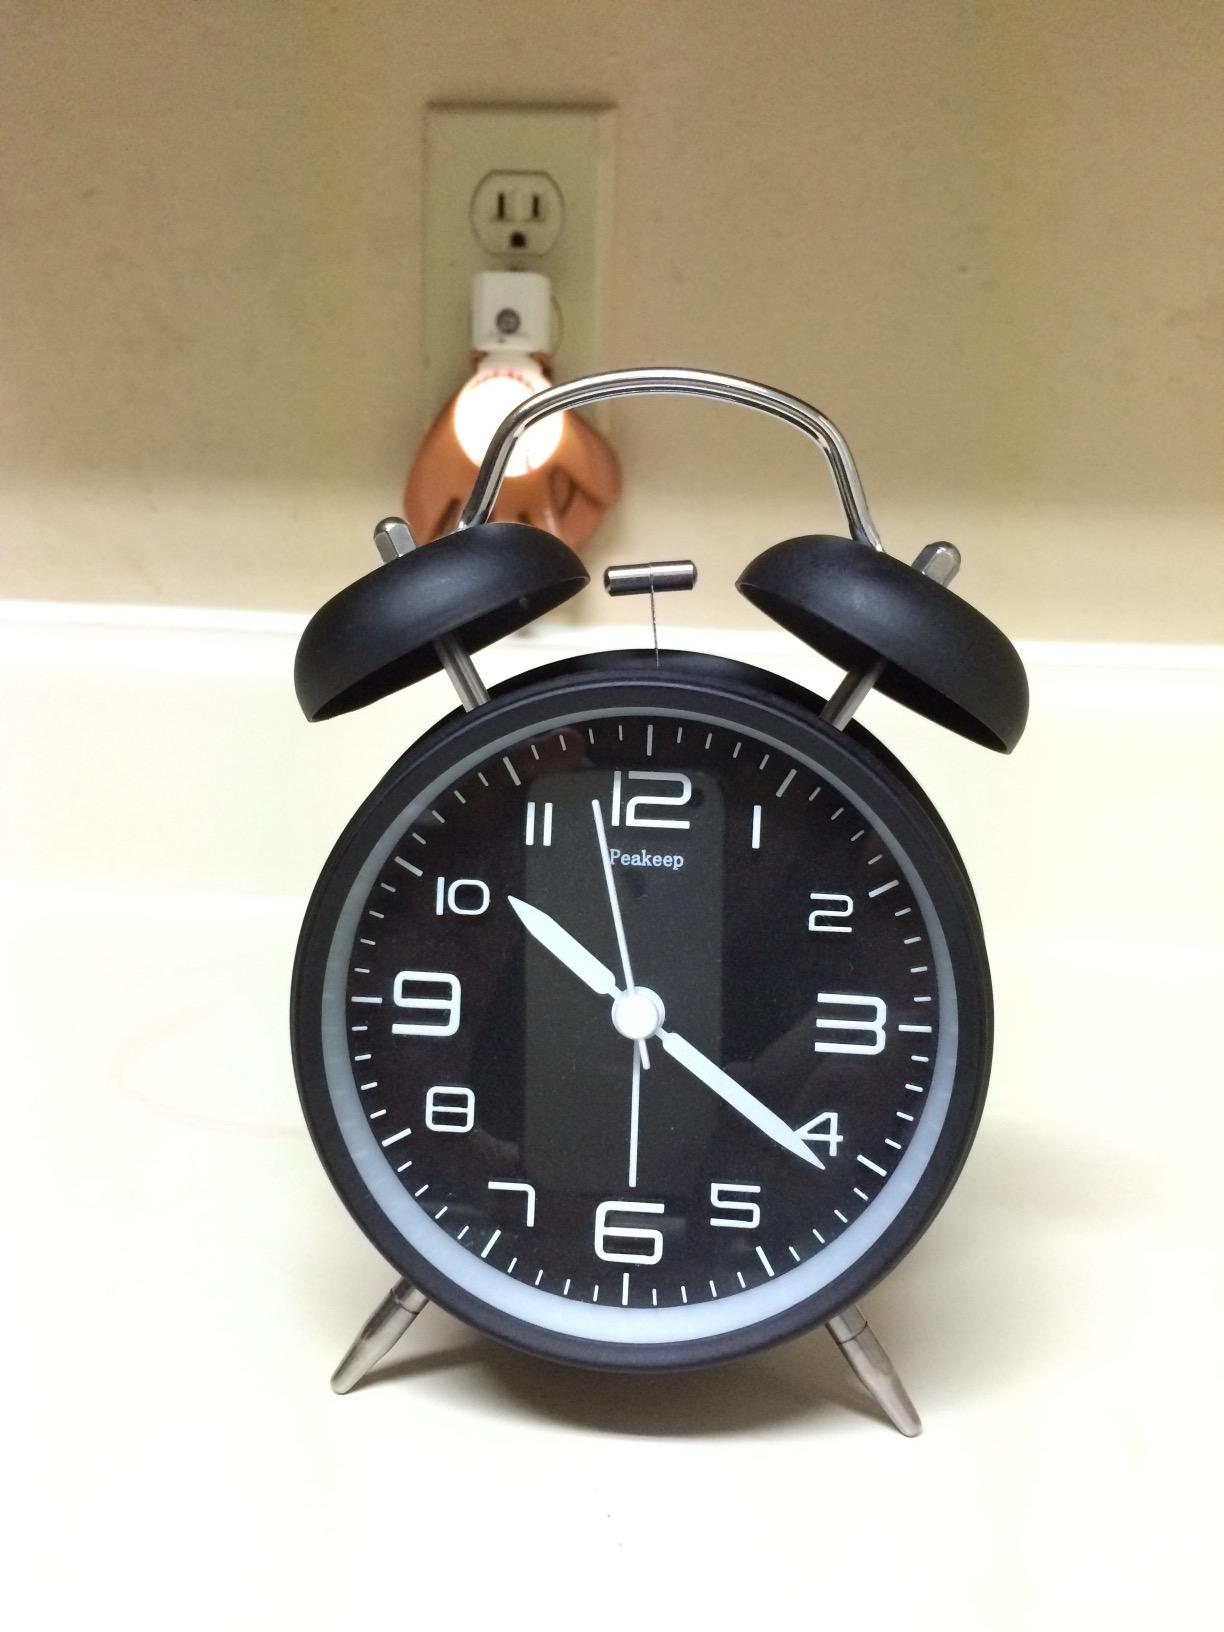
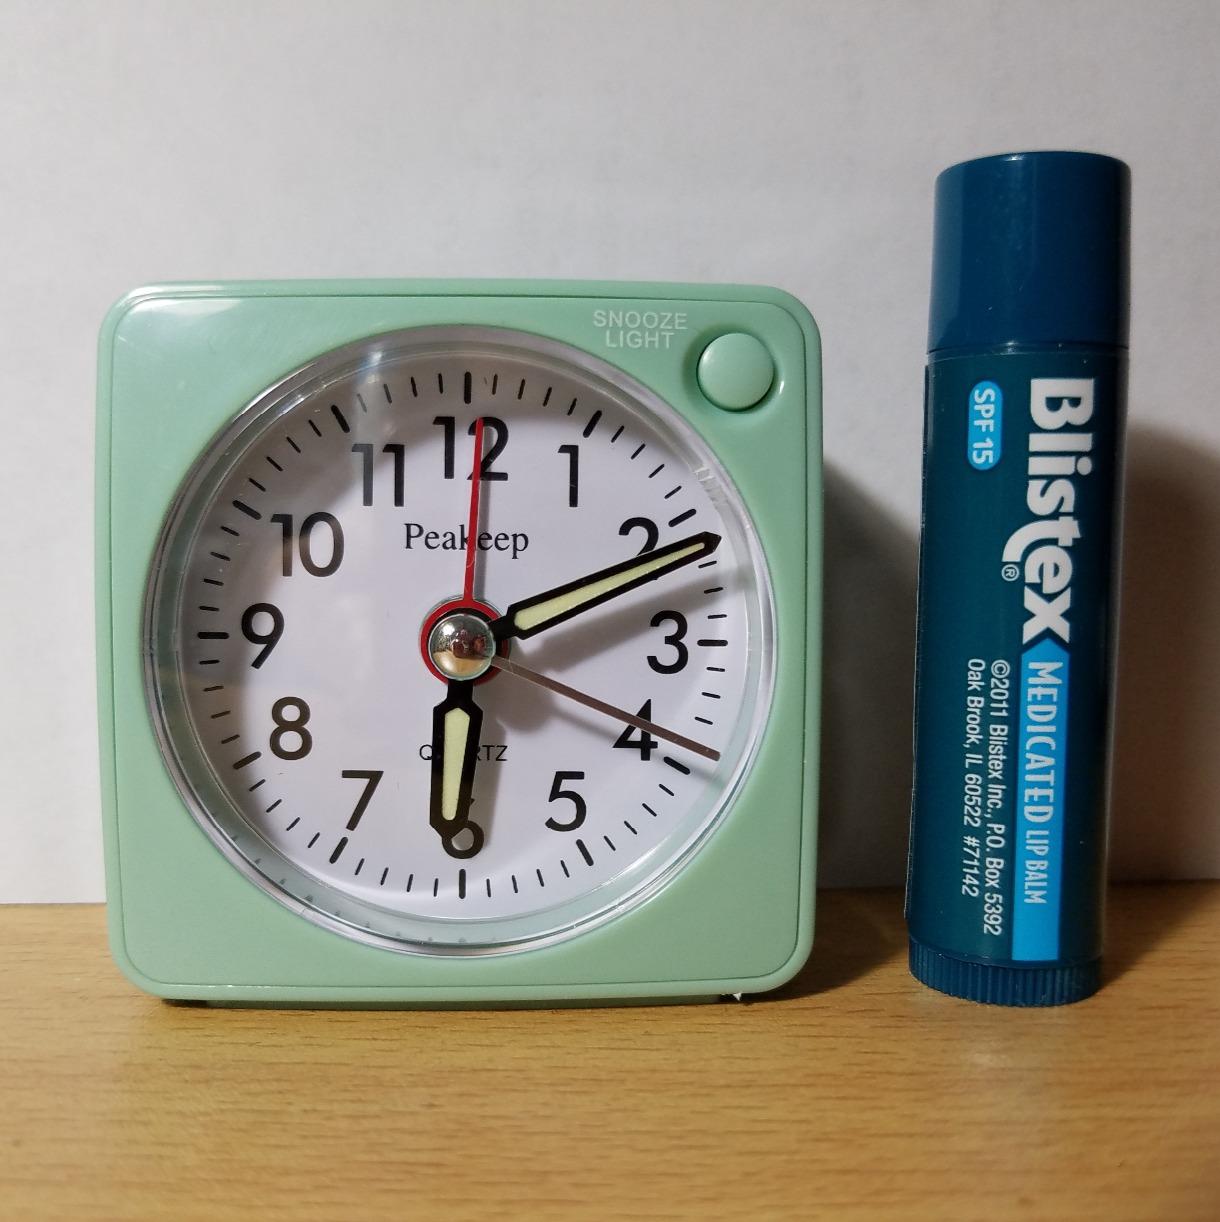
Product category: clock
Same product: no